1960 NFL Championship Game

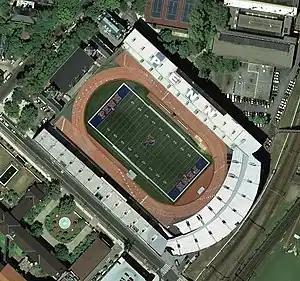
Franklin Field, venue of the 1960 NFL Championship Game.

Due to the lack of lights at Franklin Field, which were later installed in 1970, the game's kickoff time was moved up to 12 p.m. (noon) EST to allow for the possibility of sudden death overtime, which had occurred two years earlier. The game was also played on a Monday, as it had been in 1955, as the NFL did not want to play the game on Christmas.